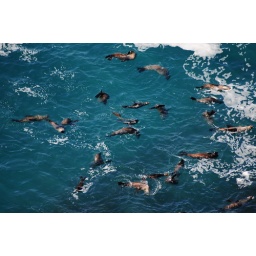
Seals playing in the water off the coast